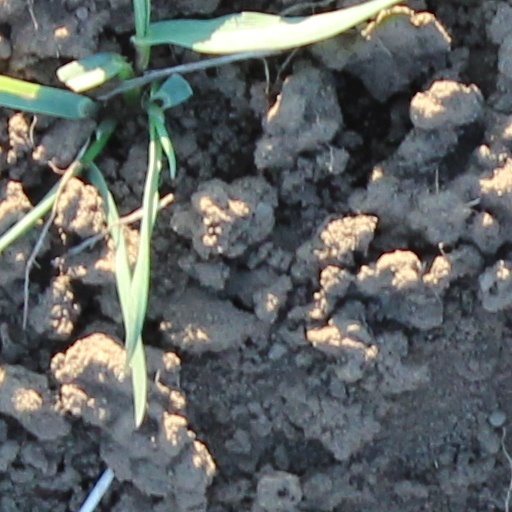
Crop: wheat